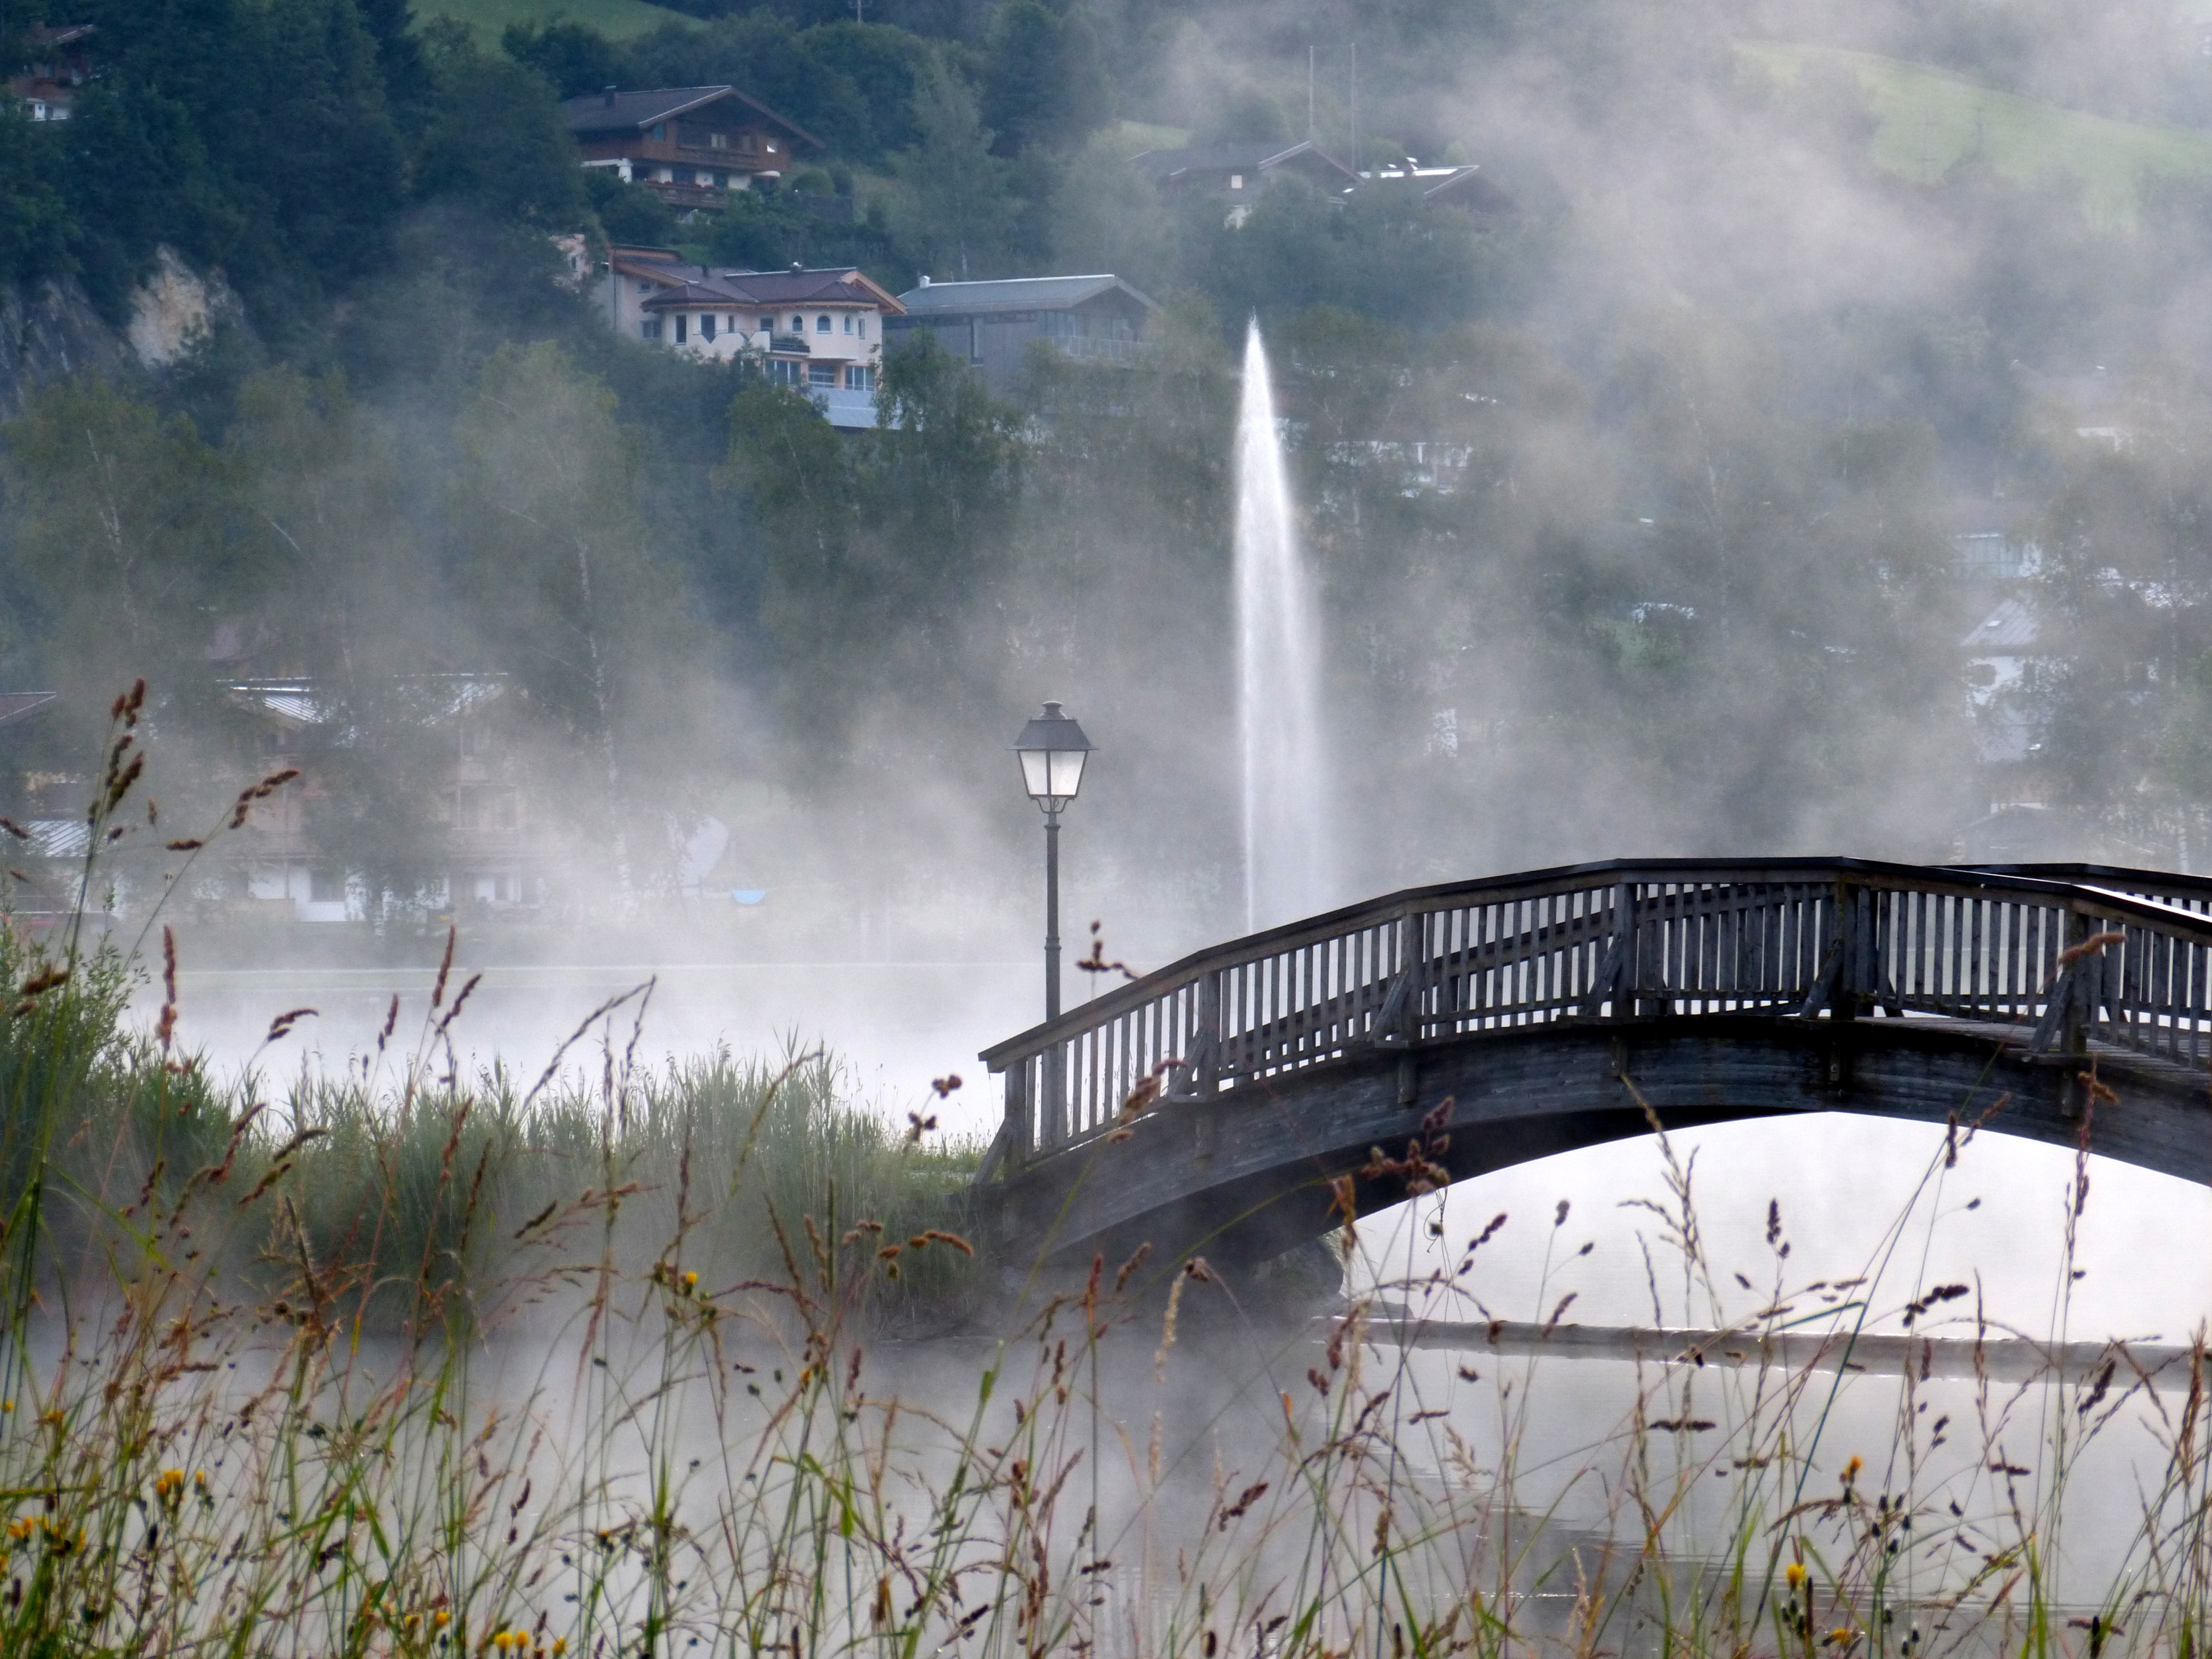
landscape, water, fog, mist, bridge, morning, transport, web, reflection, haze, fountain, waters, morgenstimmung, atmospheric phenomenon, atmosphere of earth